Kendriya Vidyalaya No. 2, Jalahalli East, Bengaluru

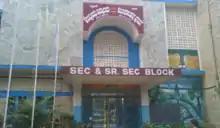

The Vidyalaya is affiliated to the Central Board of Secondary Education and follows the 10+2 pattern of education. Apart from the teaching learning process, the students take part in co-curricular activities, sports and games, club activities, work experience, Scouts and Guides, National Cadet Corps (NCC), computer education, vocational training, adventure programmes and value education.